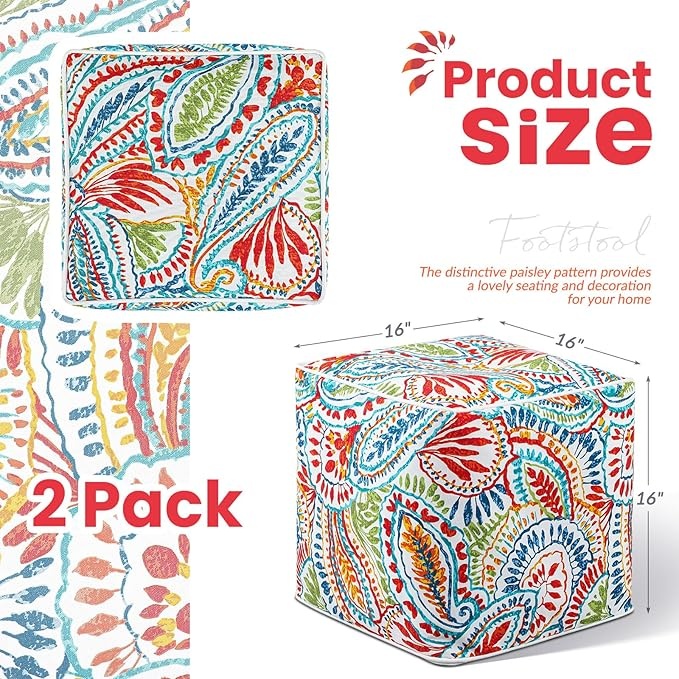
Juexica 2 Pack Ottoman Poufs Indoor Outdoor Inflatable Ottoman Stool Cube Pouffe Square Footstool with Handle for Patio Garden Home Boho Decorative Living Room, Bedroom(16 x 16 x 16 Inches)
About This Thoughtfully Packaged Items: our package consists of 2 pack inflatable ottomans, ensuring you get more for your space; With the inclusion of 2 inner cores, 2 fabric covers and 1air pump, we ensure that you're provided with everything you need for a comfortable and stylish lounging solution Durable and Waterproof: the inflatable ottoman is made of quality plastic and cloth, water and fade resistant, suitable for both indoor and outdoor use; The distinctive paisley pattern provides a lovely seating and decoration for your home Ideally Compact and Versatile: our square Ottoman Pouf measures 16 inches long, wide, and high, the ideal size for multiple uses; It can be applied as a seat, footstool, or portable stool; This compact design is perfect for travel and storage, making it a versatile addition to your furniture set Dependable Weight Capacity: light enough for children to carry, the inflatable stool ensures resilience; Its puncture and tear resistant feature promise longevity, making it the nice furniture for both indoor and outdoor use Safe and Easy to Assemble: carefully designed with your convenience in mind, the cube foot stool comes with a convenient inflation solution; Simply ensure the inflation port faces upward and do not fill it too full at once; Inflate partially, fit the inner core into the fabric cover, add more air and ensure to press the air nozzle down to flatten it in the end Overview Product Dimensions : 16"D x 16"W x 16"H Color : As Shown in the Figure Brand : Juexica Fabric Type : Plastic, Cloth Base Material : plastic, cloth Frame Material : plastic, cloth Seat Height : 16 Inches Size : 16 x 16 x 16 Inches Manufacturer : Juexica Top Material Type plastic, cloth : Shape Rectangular : Top Material Type plastic, cloth : Shape Rectangular Item Weight 3.31 Pounds : Assembly Required Yes : Item Weight 3.31 Pounds : Assembly Required Yes
Brand: Juexica
Category: Furniture > Outdoor Furniture > Outdoor Ottomans > Ottoman Cubes